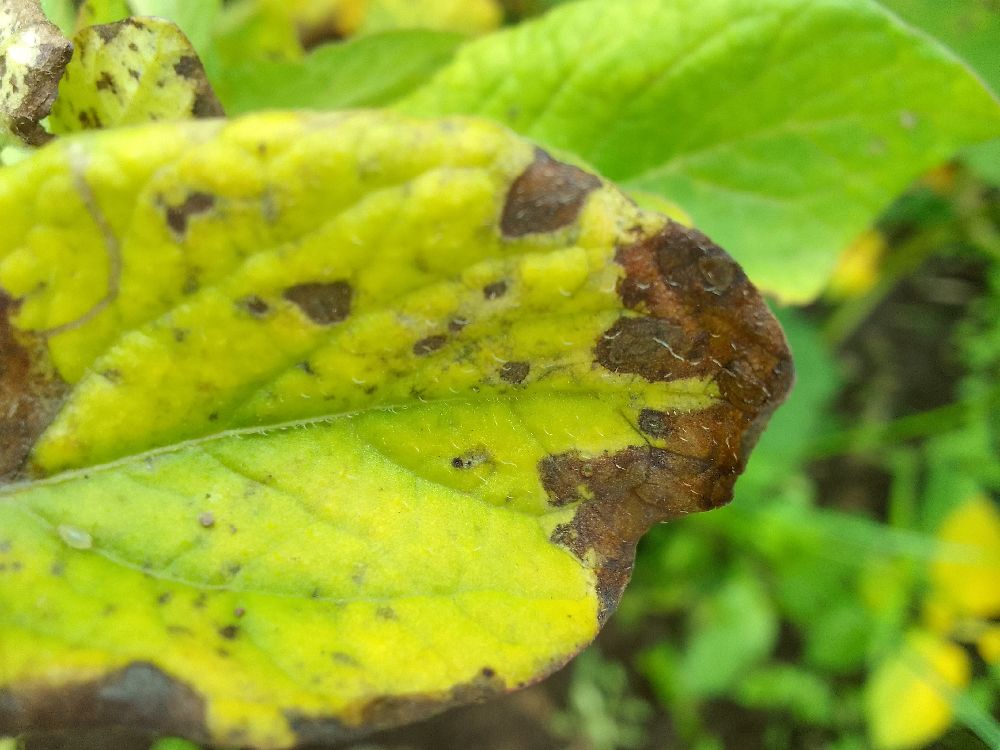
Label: Early blight